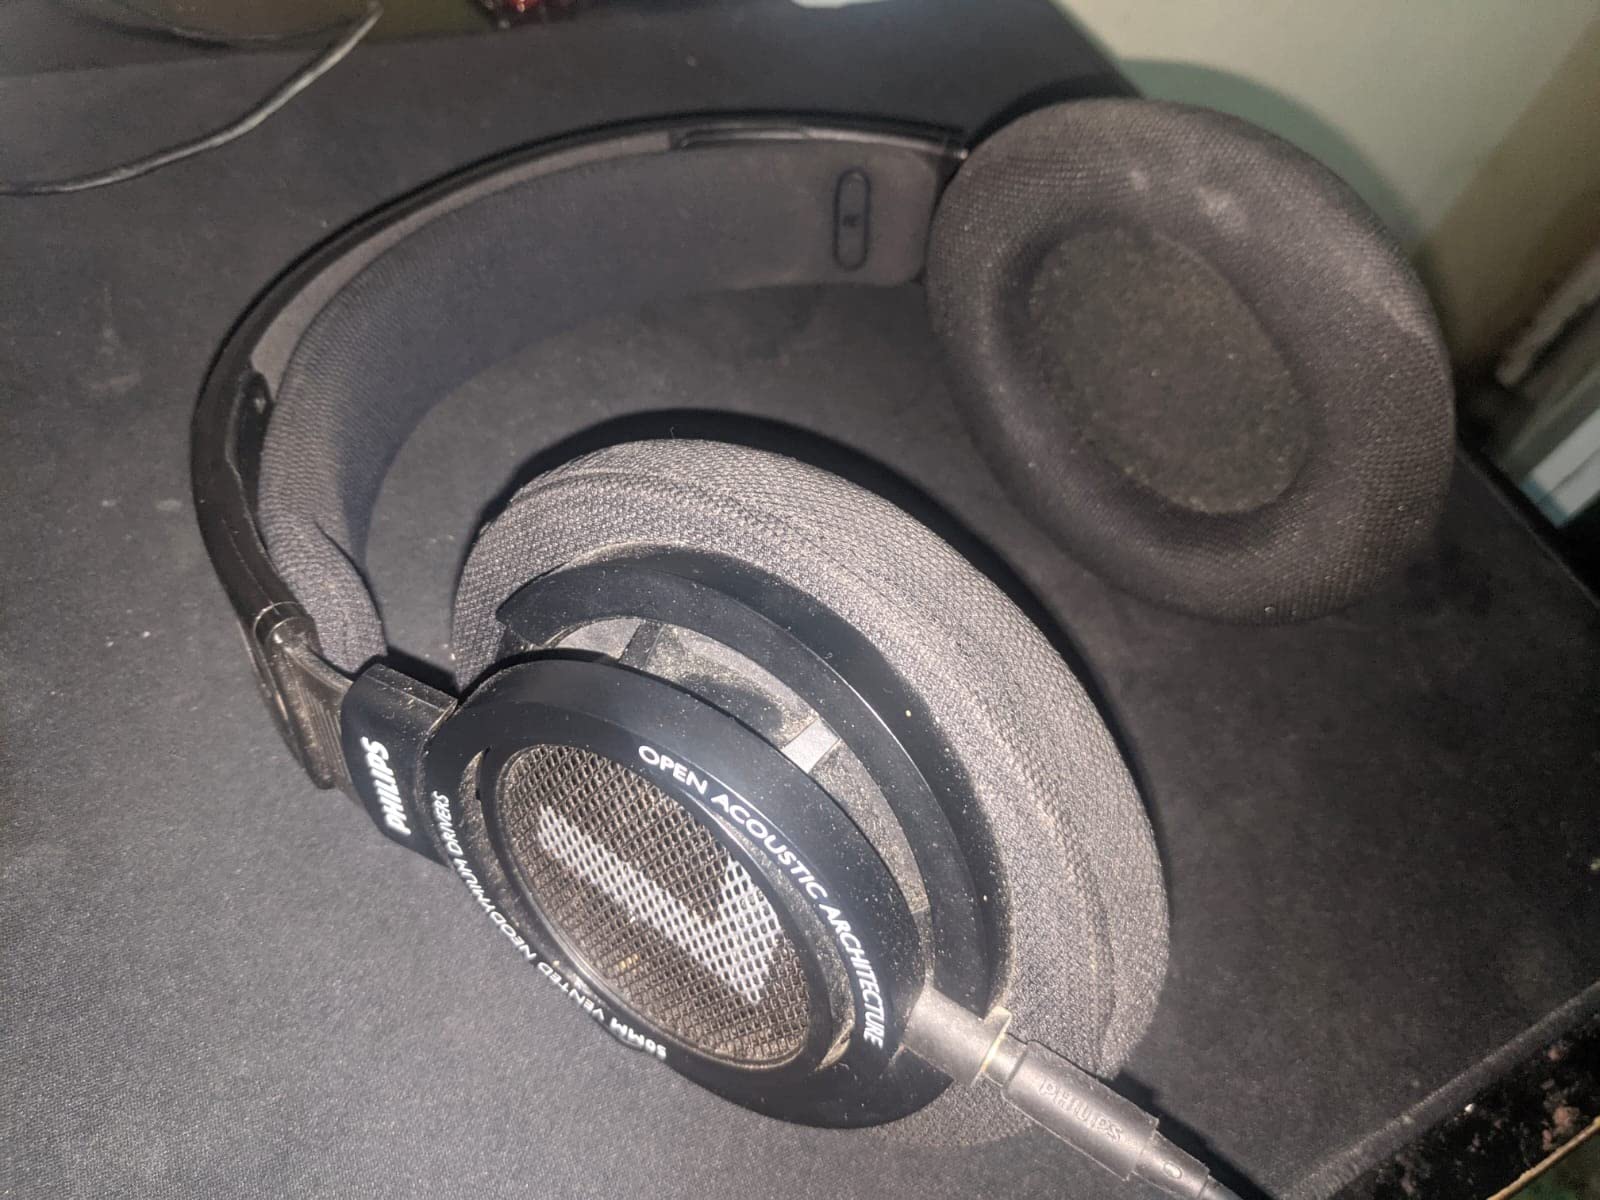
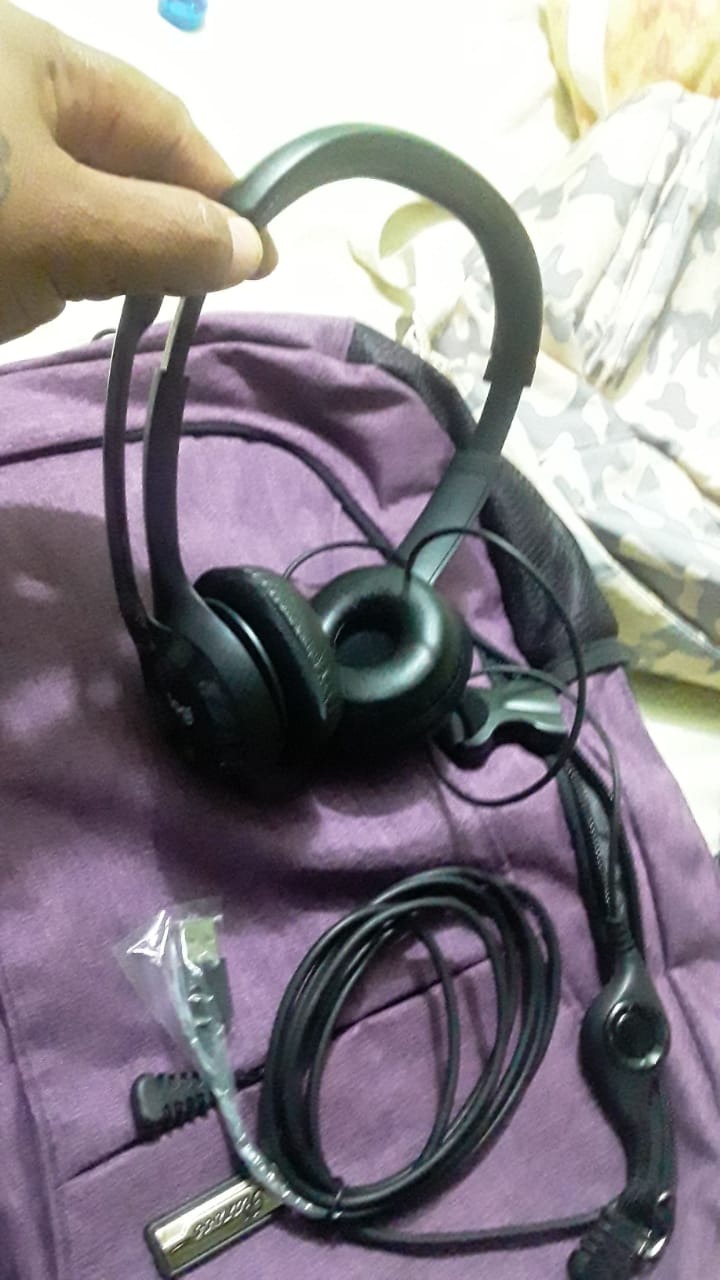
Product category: headphones
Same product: no